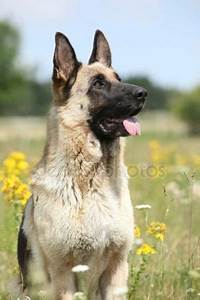
Label: cane